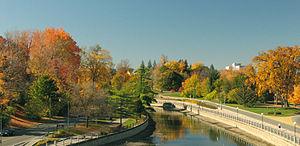
Le Glèbe est un quartier du district Capitale dans le centre d'Ottawa, en Ontario.